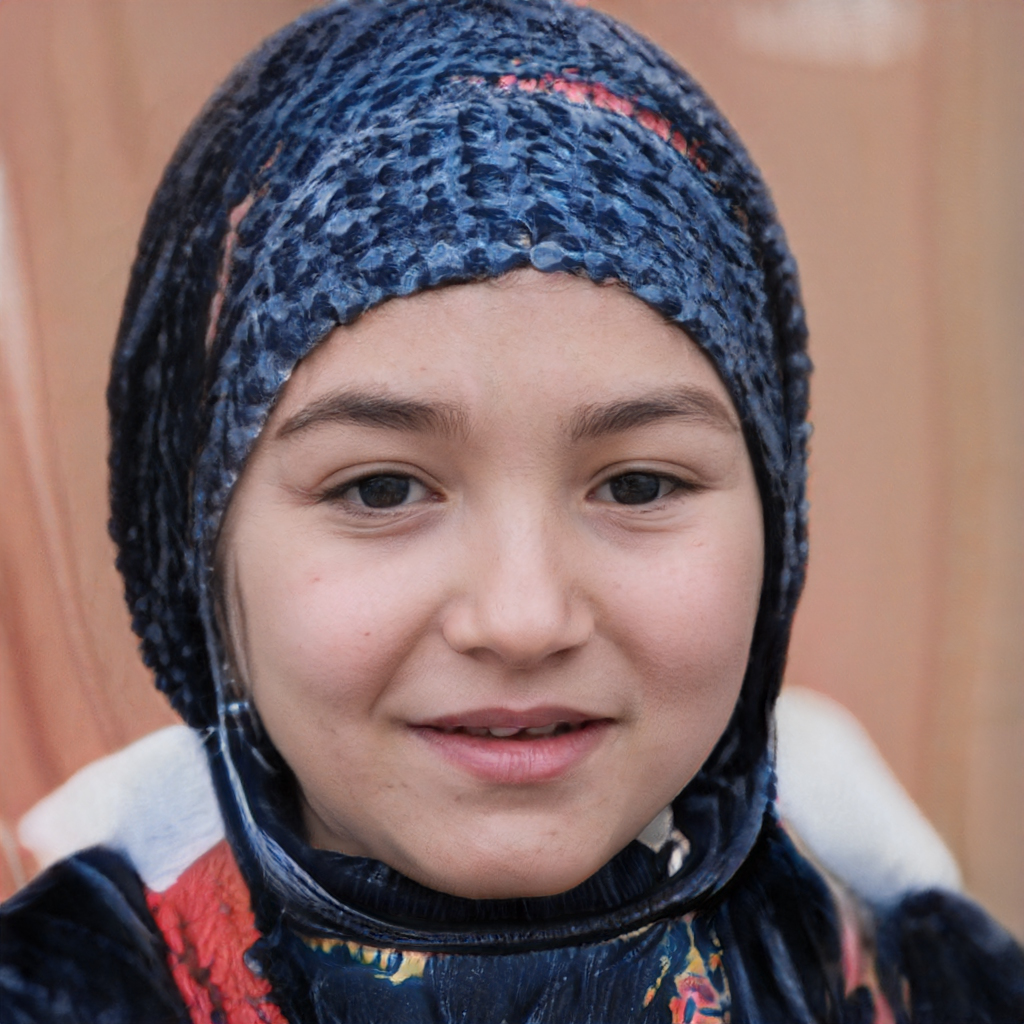
Gender: Female